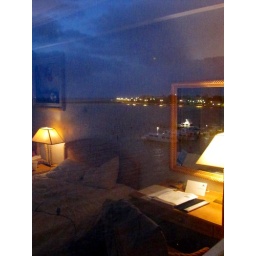
Double reflection in the picture window of my hotel room with the sea coast in the background, Belize City, Belize, Central America